John Hester

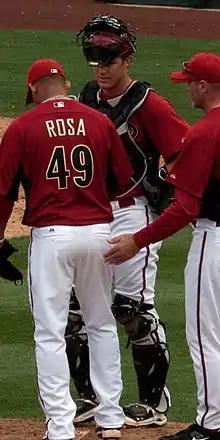
Hester during his tenure with the Arizona Diamondbacks in spring training.

Hester was selected by the Boston Red Sox in the 34th round of the 2005 MLB Draft but did not sign a professional contract. Later he was selected by the Arizona Diamondbacks in the 13th round (387th overall) of the 2006 MLB Draft.